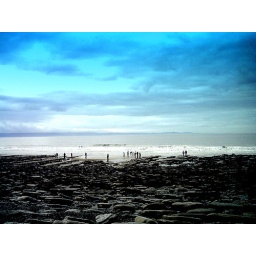
so many pepole on the beach soooooooooooooooooooo cold but still in the water how mad are us welsh ha ha